Bird visual acuity rendering: 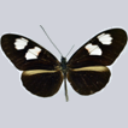
Butterfly visual acuity rendering: 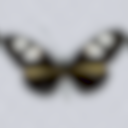
Species: melpomene
Subspecies: plesseni
Sex: male
View: dorsal
Hybrid status: subspecies synonym
Locality: Canelos ECD PA
Coordinates: -1.583, -77.75